Ophelia Nick

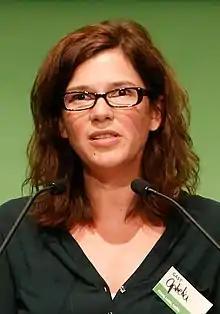
Nick in 2014

Ophelia Johanna Nick ( Schily, born 24 January 1973) is a German veterinarian and politician of Alliance 90/The Greens who has been serving as a member of the Bundestag since the 2021 national elections, representing the Mettmann II district.